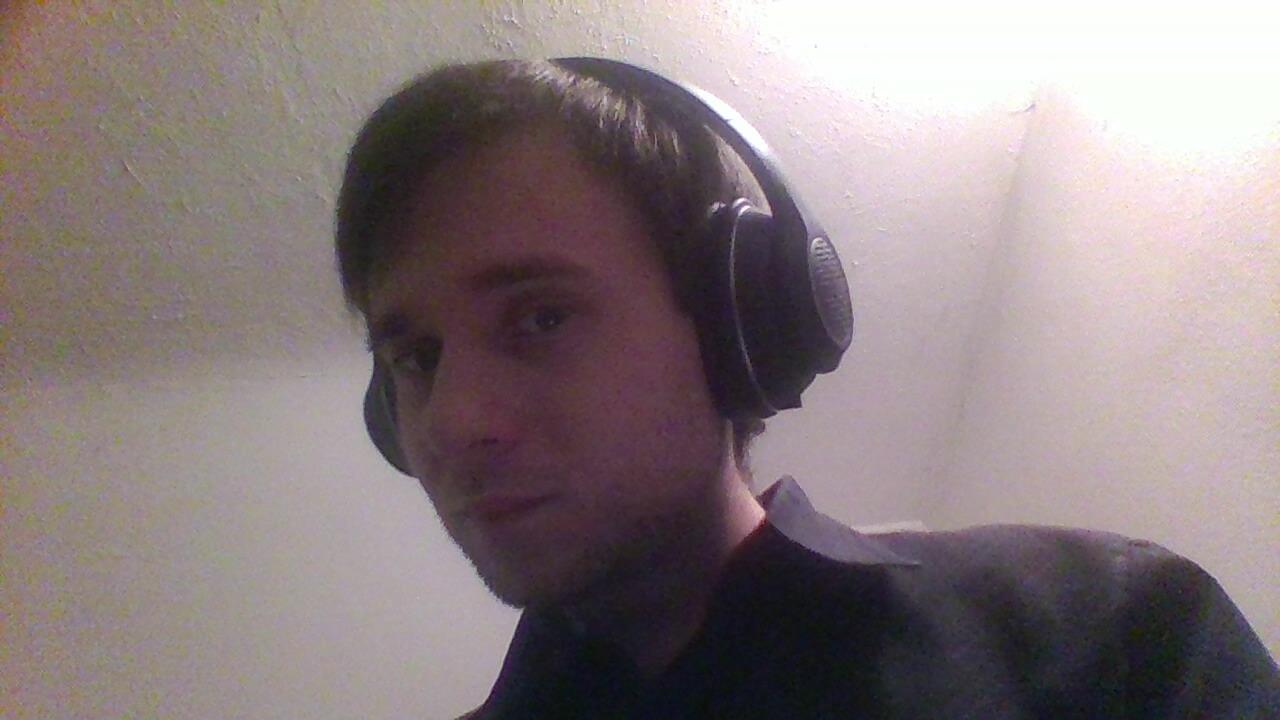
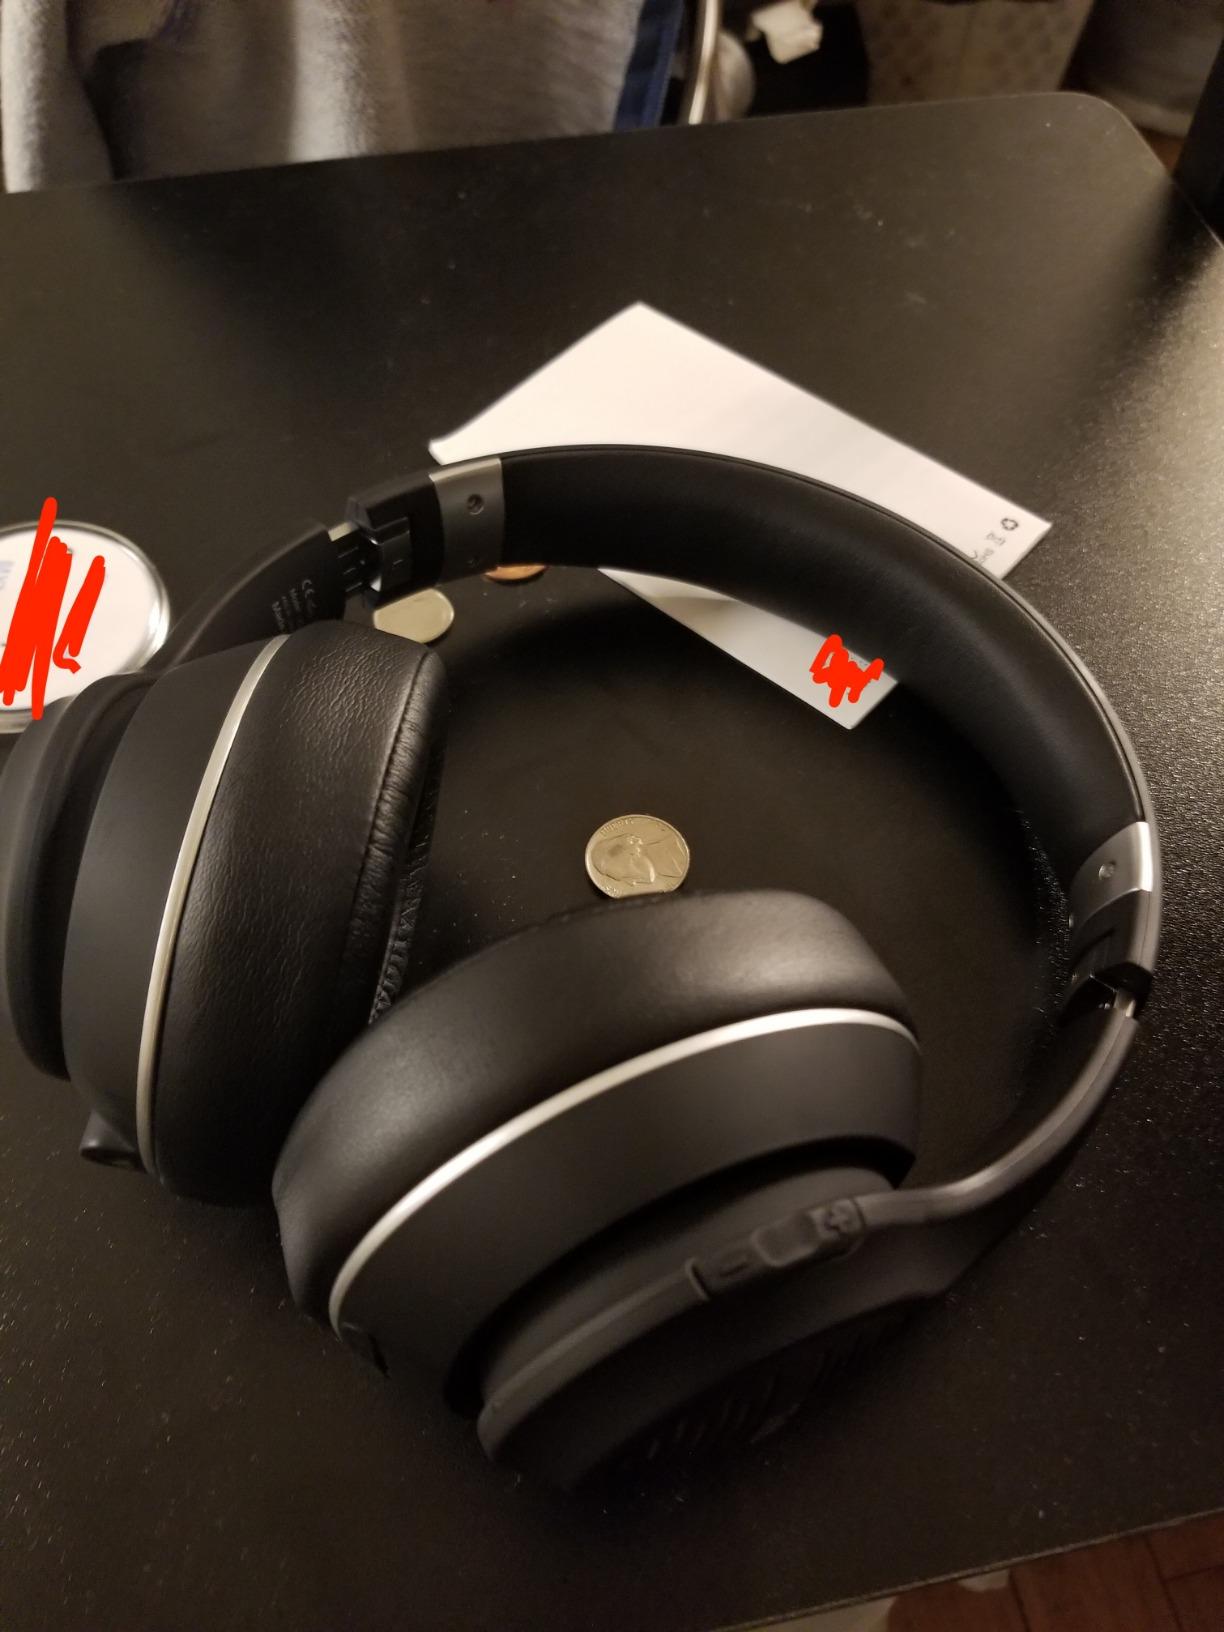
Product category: headphones
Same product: yes